Seria

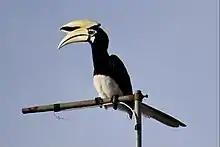
Oriental Pied Hornbill

In 1938, the first Seria Mosque was completed. In 1953, the Masjid Pekan Seria was rebuilt at a cost of B$250,000, becoming the first mosque in Brunei with a dome.